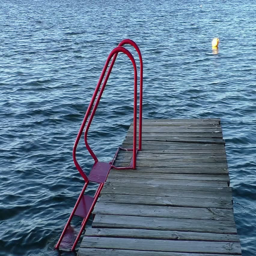
outside the swimming season - wooden flooring and handrails for going into the water